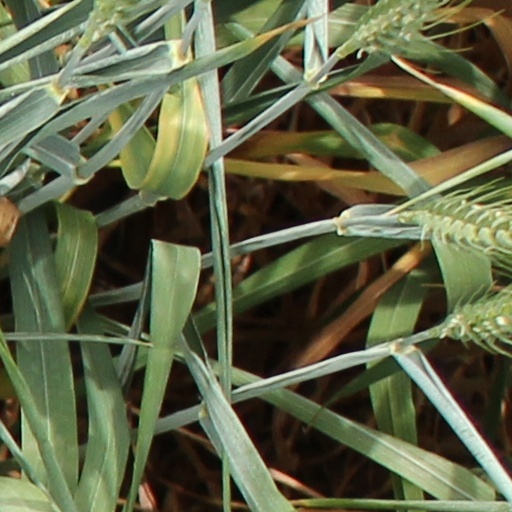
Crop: wheat